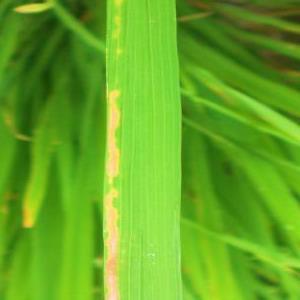
Disease: Bacterialblight